The House of Fear (1939 film)

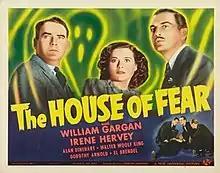
Lobby card for "The House of Fear"

The House of Fear is a 1939 American mystery film directed by Joe May and starring William Gargan, Irene Hervey and Dorothy Arnold.